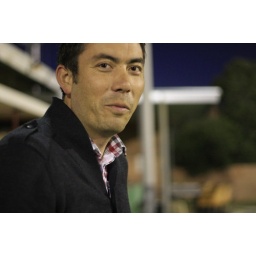
north of river meets south in an epic battle on the sandy greens of the north freo bowls club.